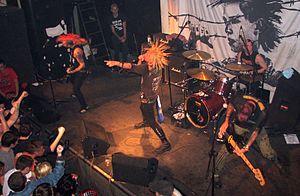
The Casualties
The Casualties i Polen i 2007
The Casualties er et Amerikansk Punk band, der blev dannet i 1987 i New York. Bandet består af Jorge Rodrigo Herrera, Jake Kolatis, Rick Lopez og Mark Meggers.